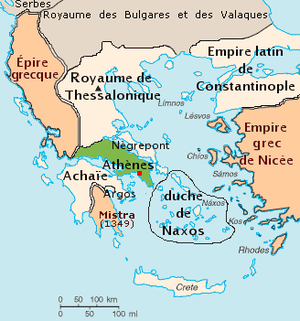
Carte du duché d'Athènes en 1204 Auteur
Guy Iᵉʳ de la Roche fut duc d'Athènes.
Jean Iᵉʳ de la Roche succéda à son père, Guy Iᵉʳ de la Roche, en tant que duc d'Athènes en 1263. Il lisait les textes de l'historien grec Hérodote, il était cultivé et chevaleresque.
Roger Desllor ou Deslaur, était un chevalier originaire du Roussillon et au service de Gautier V de Brienne, duc d'Athènes. Il avait été souvent envoyé comme émissaire du duc auprès des mercenaires de la Compagnie catalane qu'il prit à son service en 1310.
Gautier V de Brienne fut comte de Brienne et de Lecce puis duc d'Athènes.
Égine est une île grecque du golfe Saronique, au sud-ouest d'Athènes. Ses habitants sont les Éginètes.